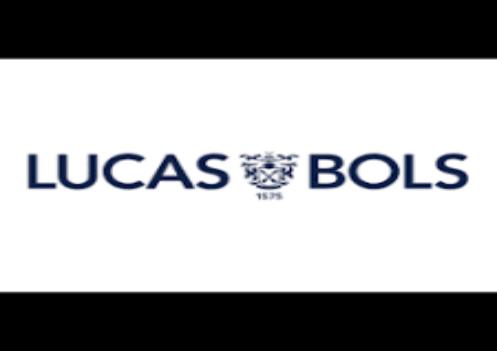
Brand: Bols
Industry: Necessities